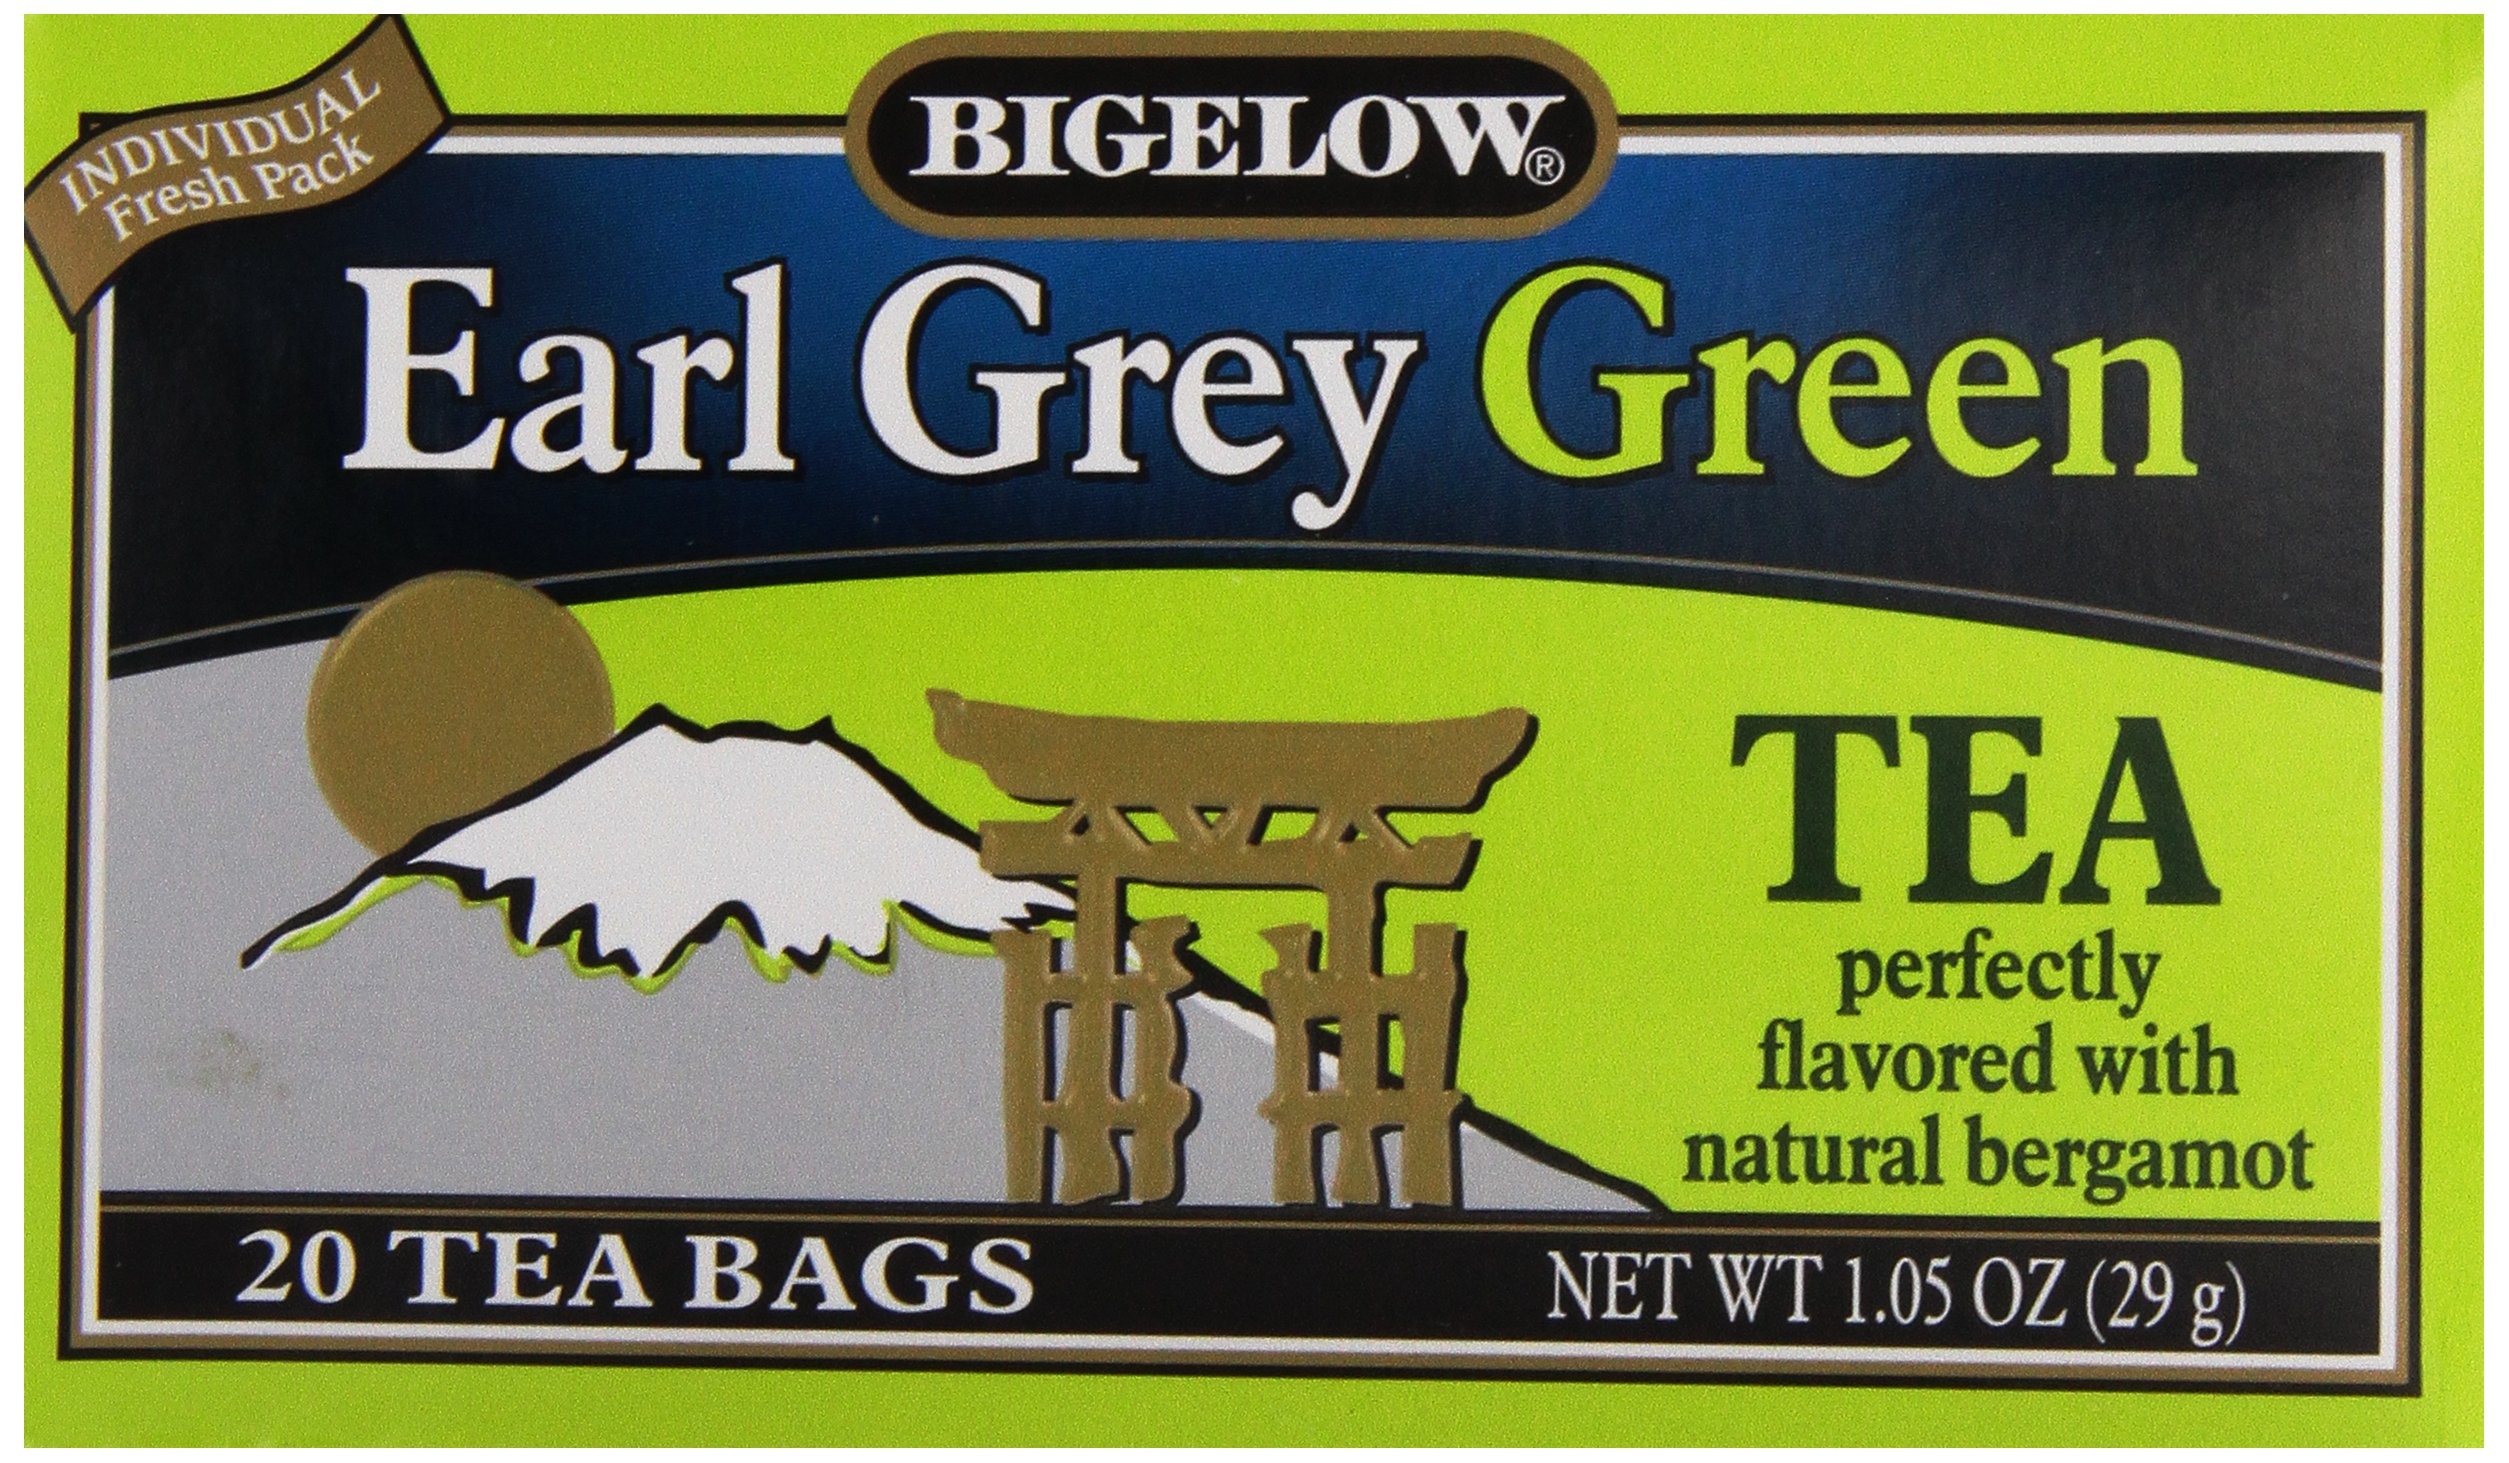
Item Name: Earl Grey Tea, 20 Ct
Bullet Point 1: Item Package Weight: 0.15 lb
Bullet Point 2: Item Package Length: 13.716cm
Bullet Point 3: Item Package Width: 7.111cm
Bullet Point 4: Item Package Height: 7.62cm
Value: 20.0
Unit: Count

Price: 6.035